Solo (1996 film)

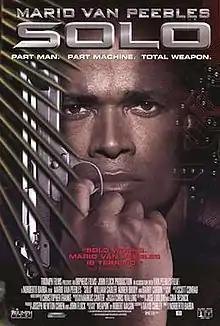
Home video promotional poster

Solo is a 1996 American science fiction action film directed by Norberto Barba, and starring Mario Van Peebles, William Sadler, Adrien Brody, Barry Corbin and Demián Bichir. The film was based on the 1989 novel "Weapon" by Robert Mason, and was adapted into a screenplay by David L. Corley for Columbia/TriStar Pictures.